Szczerbiec

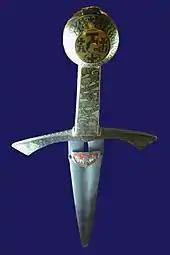
Obverse side of Szczerbiec (perspective-distorted)

On the obverse side of the hilt, the pommel bears a large stylized letter T on top of a letter C or G (the latter could be just a decorative element of the letter T) between the Greek letters Α and ω (alpha and omega) surmounted with little crosses. Below the letter T, there is another cross placed within a cloud or flower with twelve petals. On the chamfered edge around this design runs a circular Latin inscription in two rings which reads: "Rec figura talet ad amorem regum / et principum iras iudicum" ("This sign rouses the love of kings and princes, the wrath of judges"). The grip bears the symbols of two of the Four Evangelists: the lion of Saint Mark and the ox of Saint Luke, as well as an "Agnus Dei" (Lamb of God). The crossguard bears the following Latin inscription: "Quicumque hec / nomina Deii secum tu/lerit nullum periculum / ei omnino nocebit" ("Whoever will carry these names of God with him, no danger will harm him").